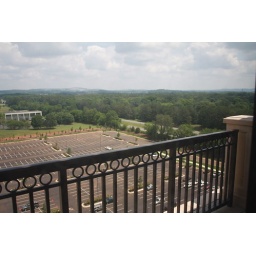
Westin Condo's at Bridge Street in Huntsville. View to the North from balcony on 11th floor